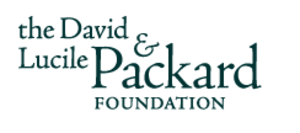
La Fondation David et Lucile Packard est une